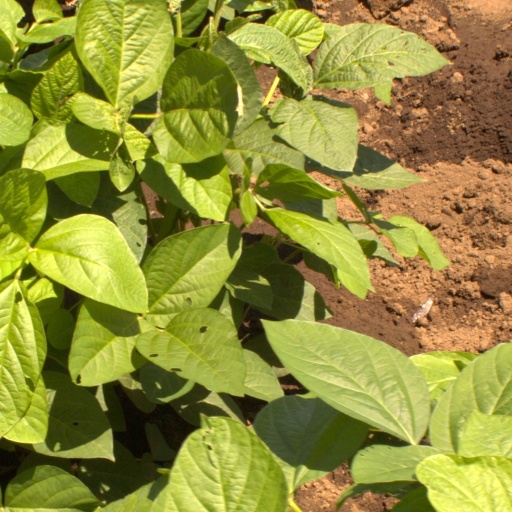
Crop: soybean